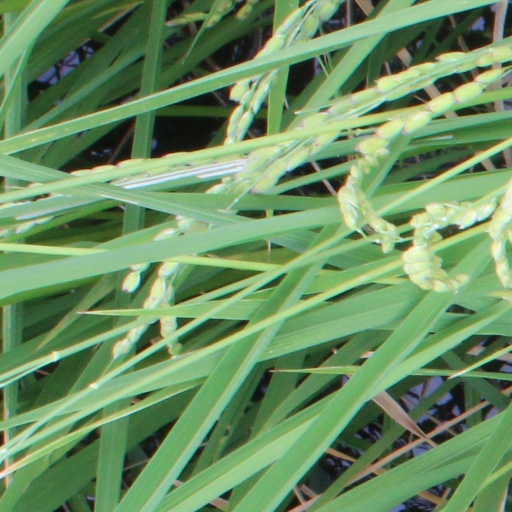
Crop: rice